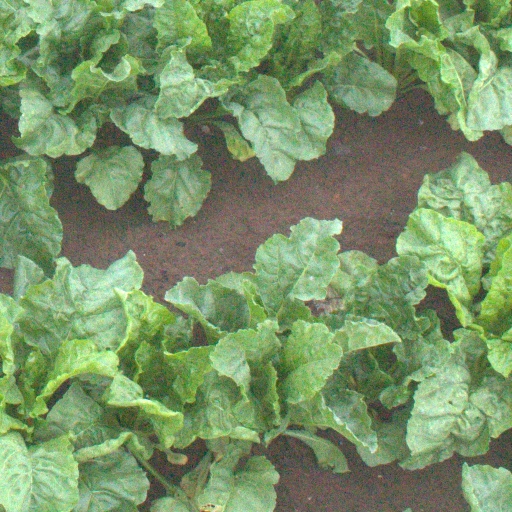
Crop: sugar beet